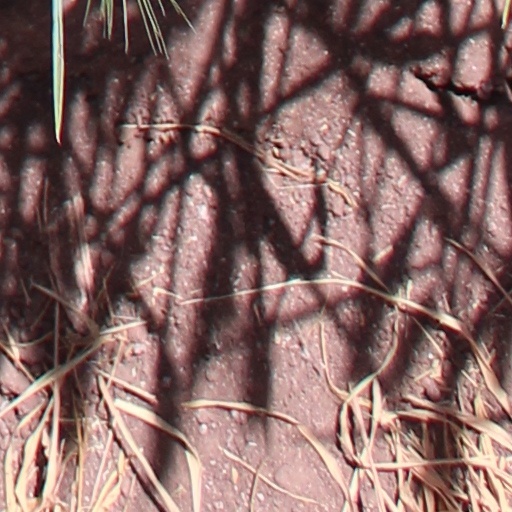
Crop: wheat